Schaefer Beer

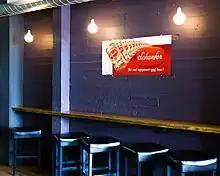
An original Schaefer Beer promotional sign

The advertising slogan for Schaefer beer is the jingle "Schaefer is the one beer to have when you're having more than one." An earlier advertising campaign from the 1950s asserted, "What do you hear in the best of circles? Schaefer, all around!" In Spanish, Schaefer's slogan was ""Es la mejor, cuando se toma mas de una!"" ("It is the best, when you are having more than one!")